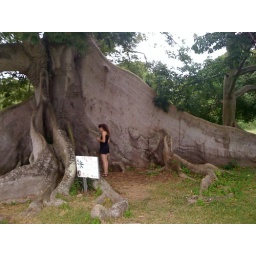
300 year old ceiba &amp;quot;silk wool&amp;quot; tree living in vieques on the road to mosquito pier.